Yousif Muhammed Sadiq

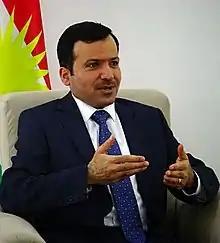

Yousif Muhammed Sadiq (born 14 July 1978) is an Iraqi Kurdish politician of the Movement for Change (Gorran).